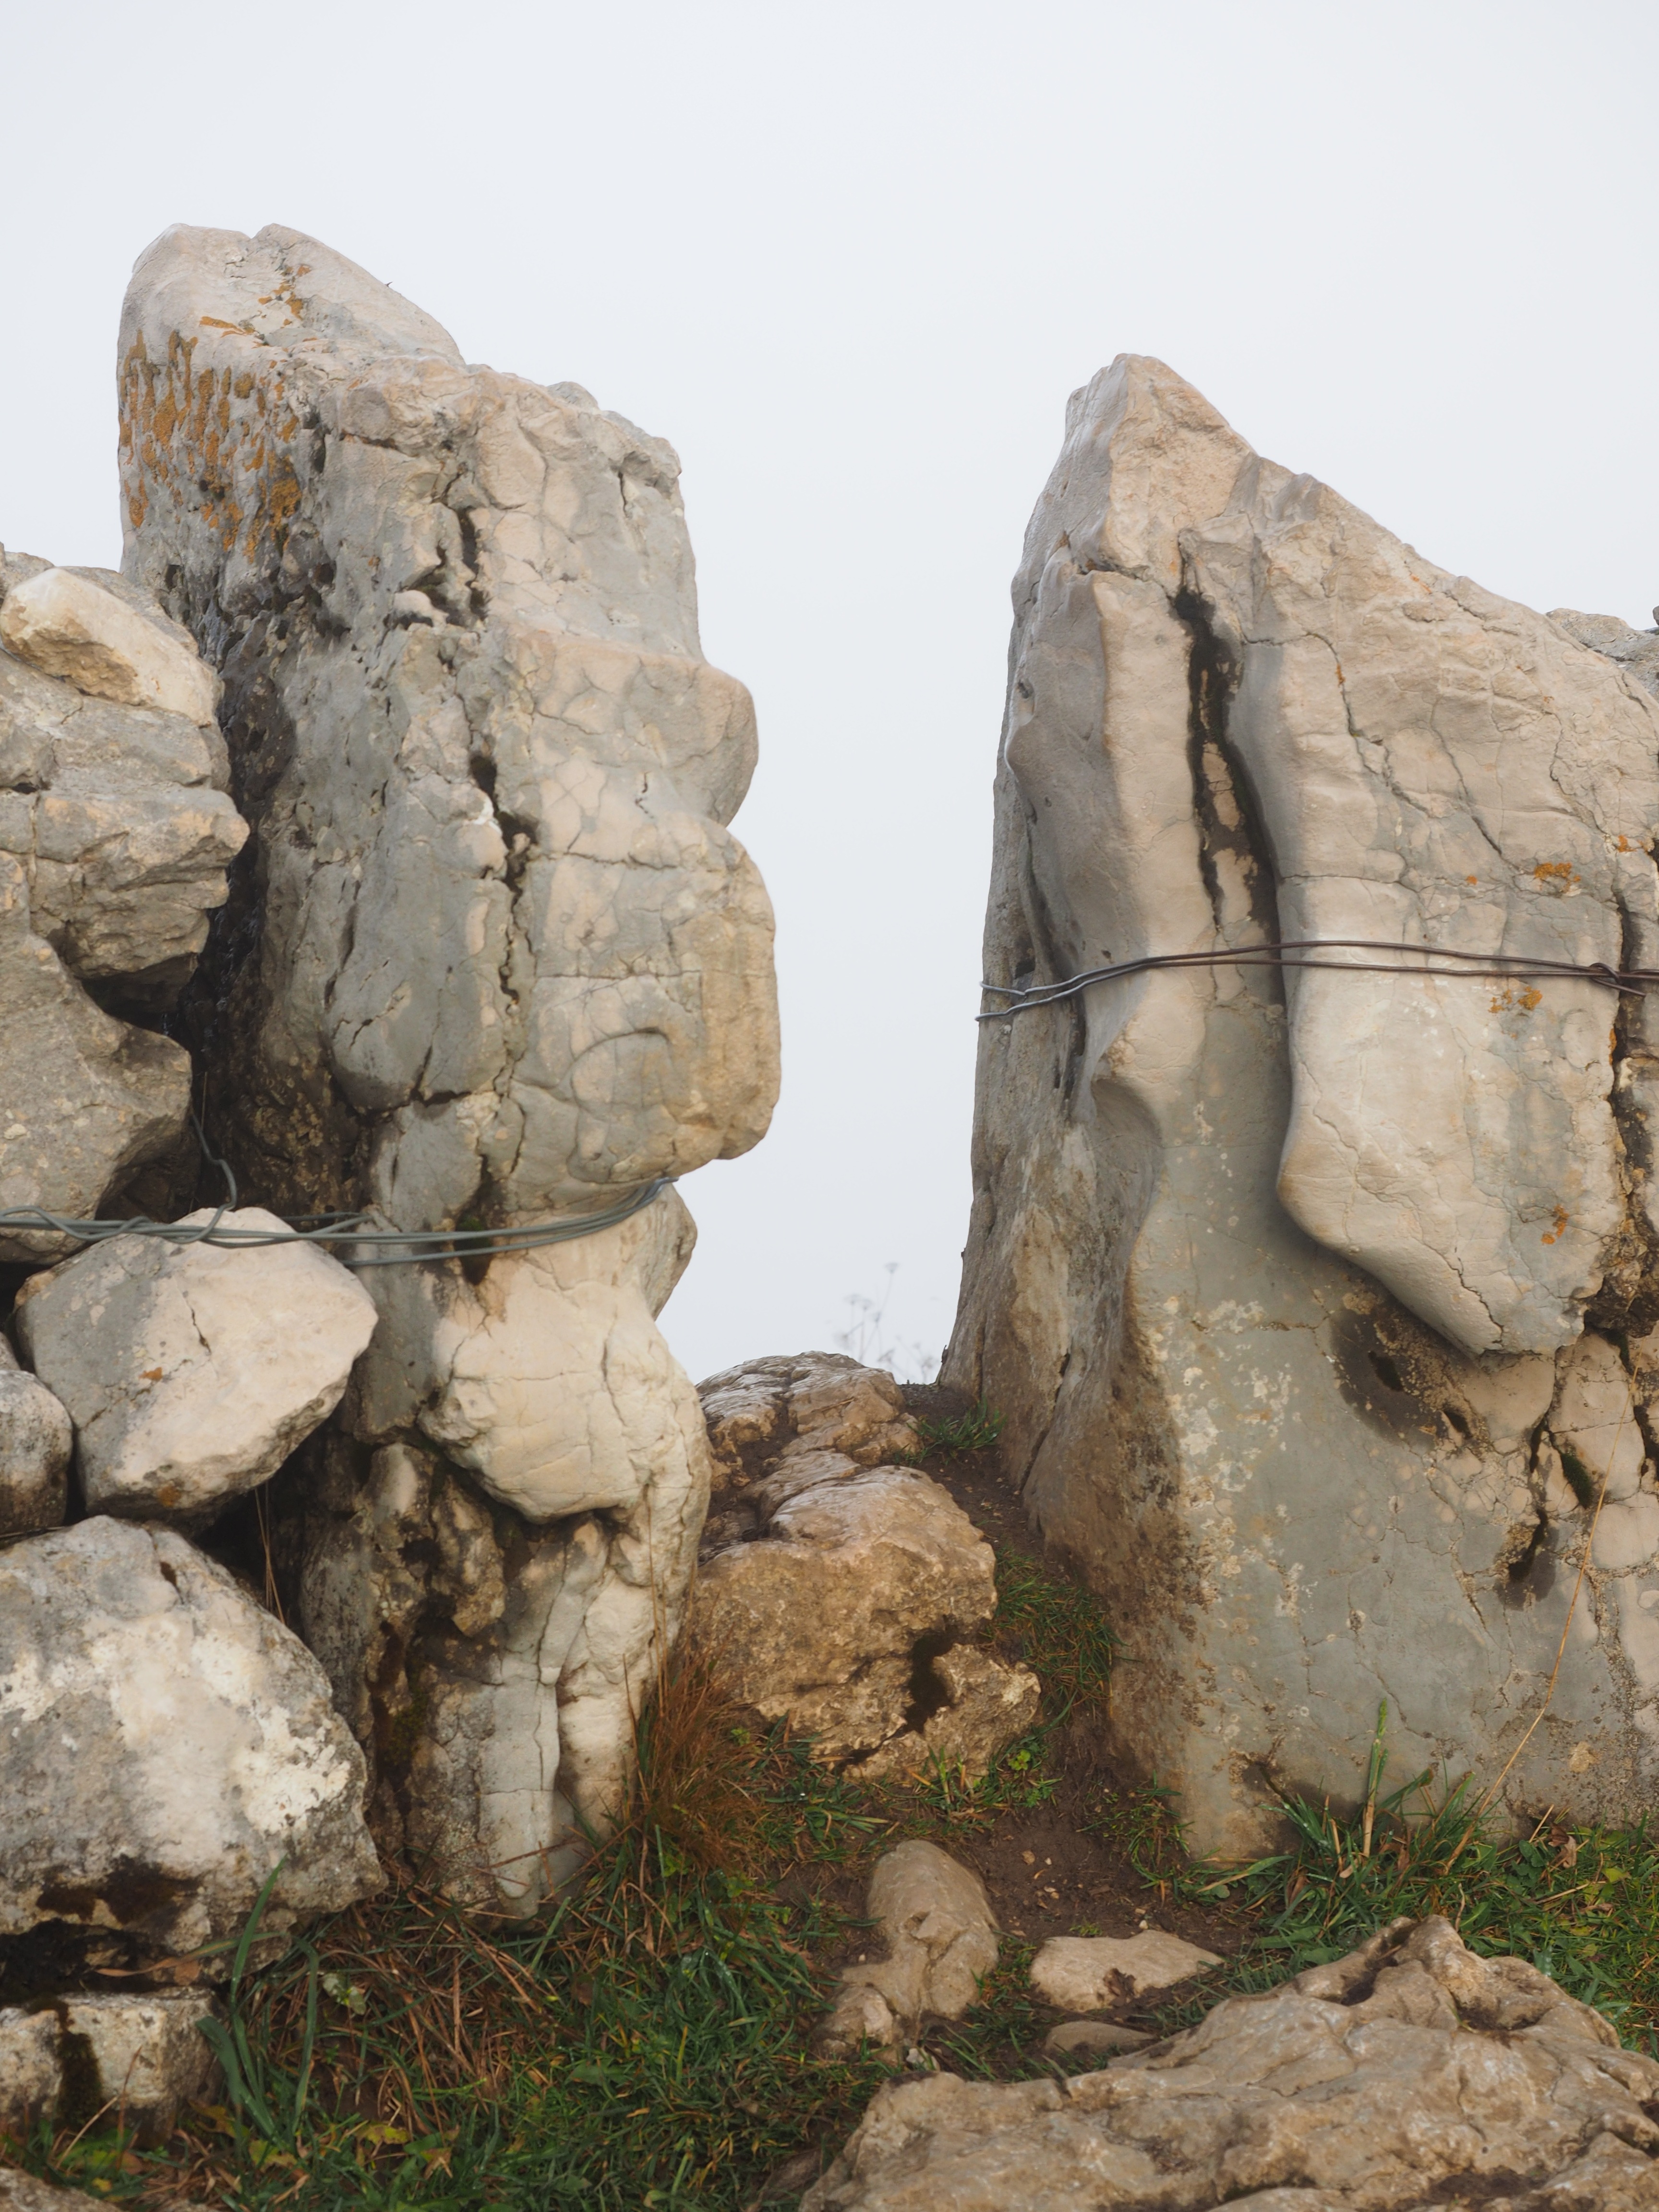
rock, wall, formation, arch, stone wall, terrain, material, geology, badlands, passage, boulder, monolith, bedrock, dry stone wall, ancient history, creux du van, swiss jura, noiraigue